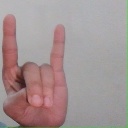
अक्षर: श